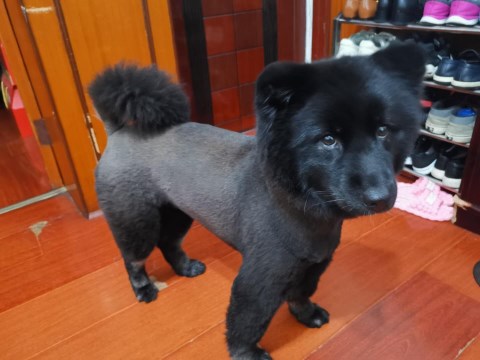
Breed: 2192-n000088-Samoyed